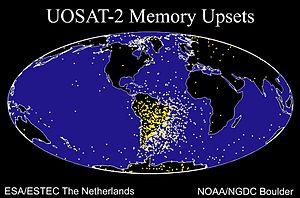
La météorologie de l’espace est une discipline récente qui s’intéresse principalement à l'impact de l'activité solaire sur notre environnement terrestre. Plus exactement : « La météorologie de l’espace est la discipline qui traite de l’état physique et phénoménologique des environnements spatiaux naturels. Au moyen de l'observation, la surveillance, l'analyse et la modélisation, elle vise plusieurs objectifs : d'une part, comprendre et prévoir l'état du Soleil et des environnements interplanétaire ou planétaire, ainsi que les perturbations qui les affectent, qu’elles soient d’origine solaire ou non ; d'autre part, analyser en temps réel ou prévoir d'éventuels effets sur les systèmes biologiques et technologiques ».